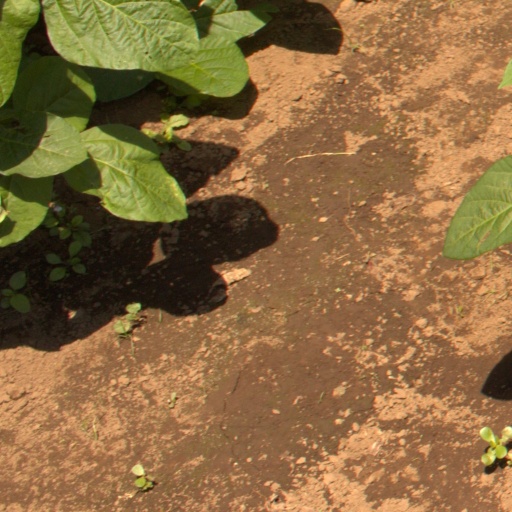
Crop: soybean